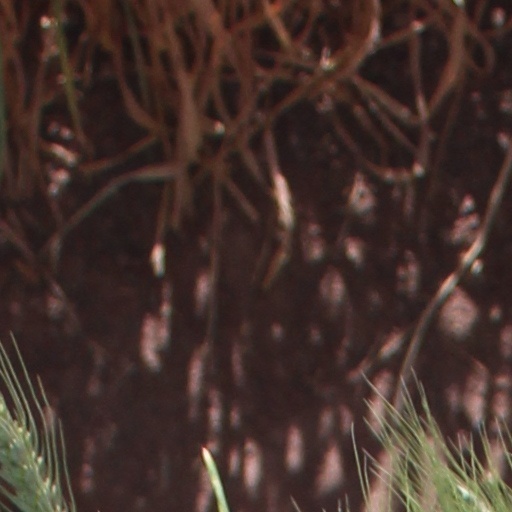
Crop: wheat